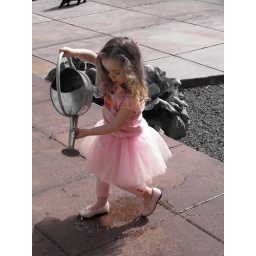
watering plants in her pink tutu